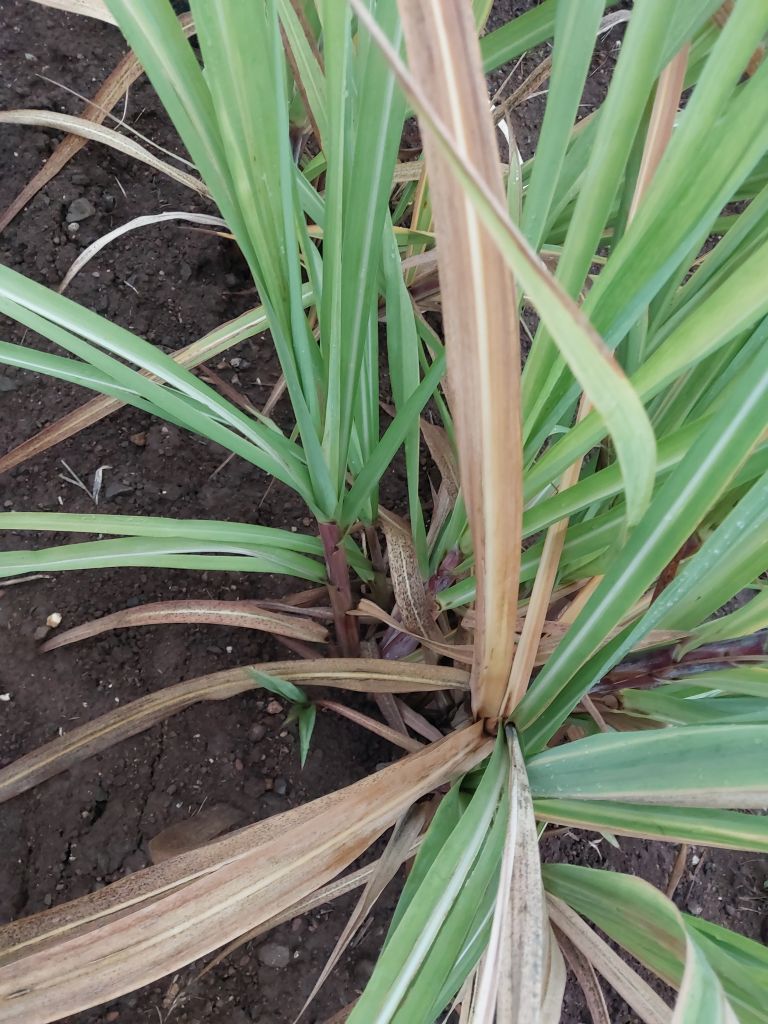
Label: Yellow Leaf